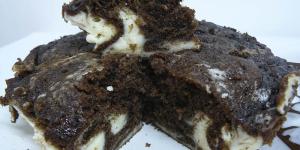
brownie cheesecake facil de hacer